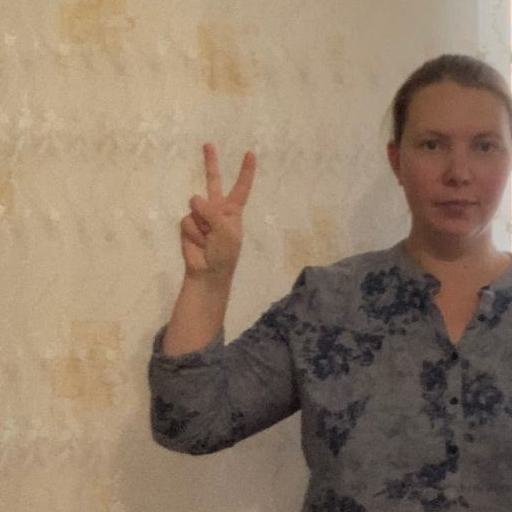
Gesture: peace